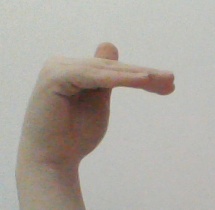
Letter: khaa